Martha Organization

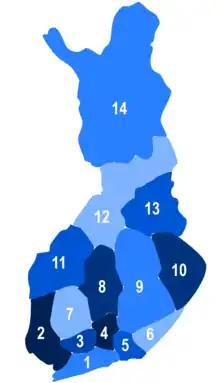
The regional Martha suborganisations in 2018.

The organisation has a three-tier structure. The lowest tier consists of local Martha communities and clubs, which the members belong to. These communities belong to regional Martha suborganisations. The Martha Organization itself is the central organisation. The members of the Martha Organization, called "Martta", number about 50,000. The Martha communities now also accept male members. They are called "Martti" or "Matti".